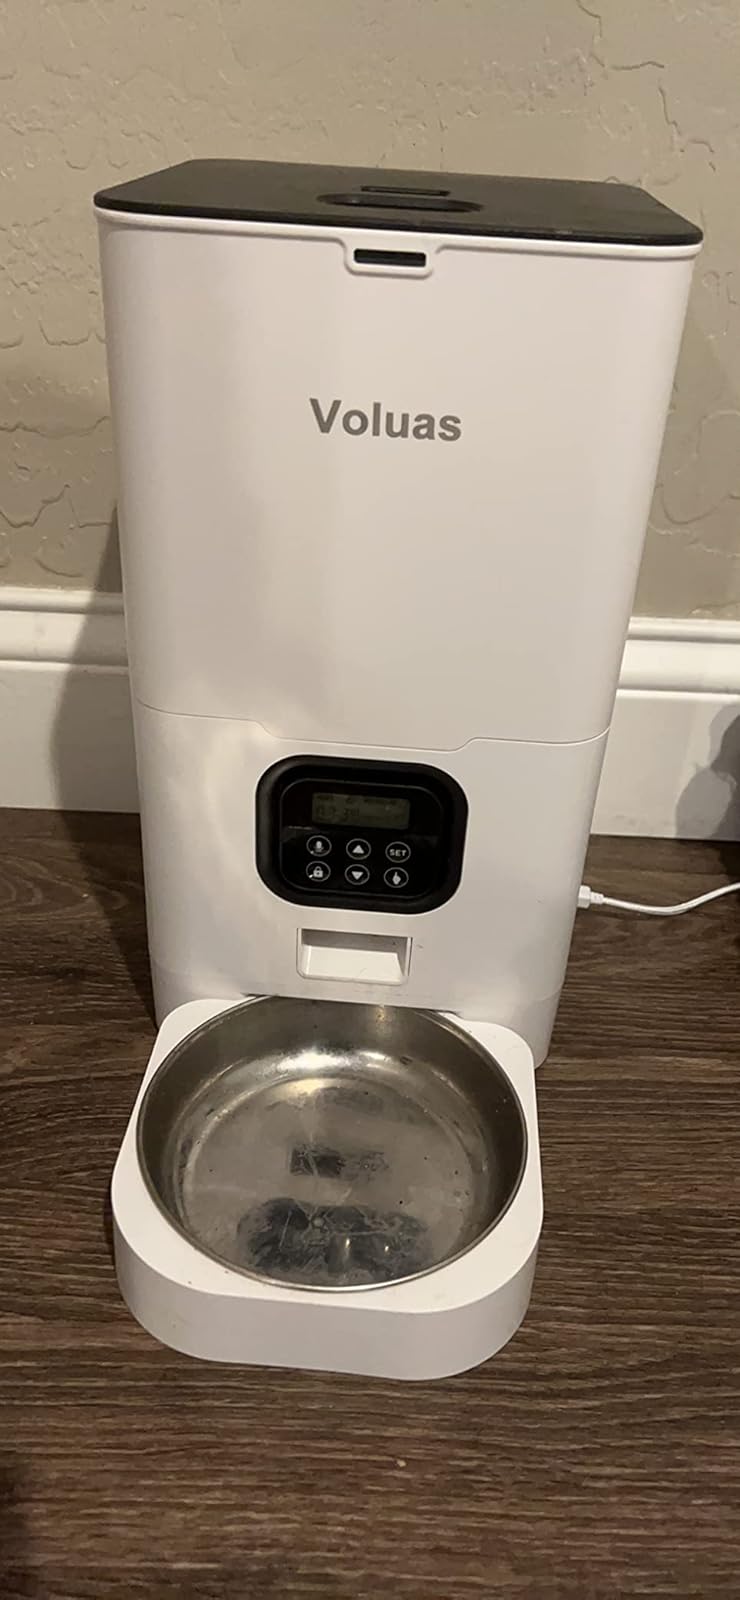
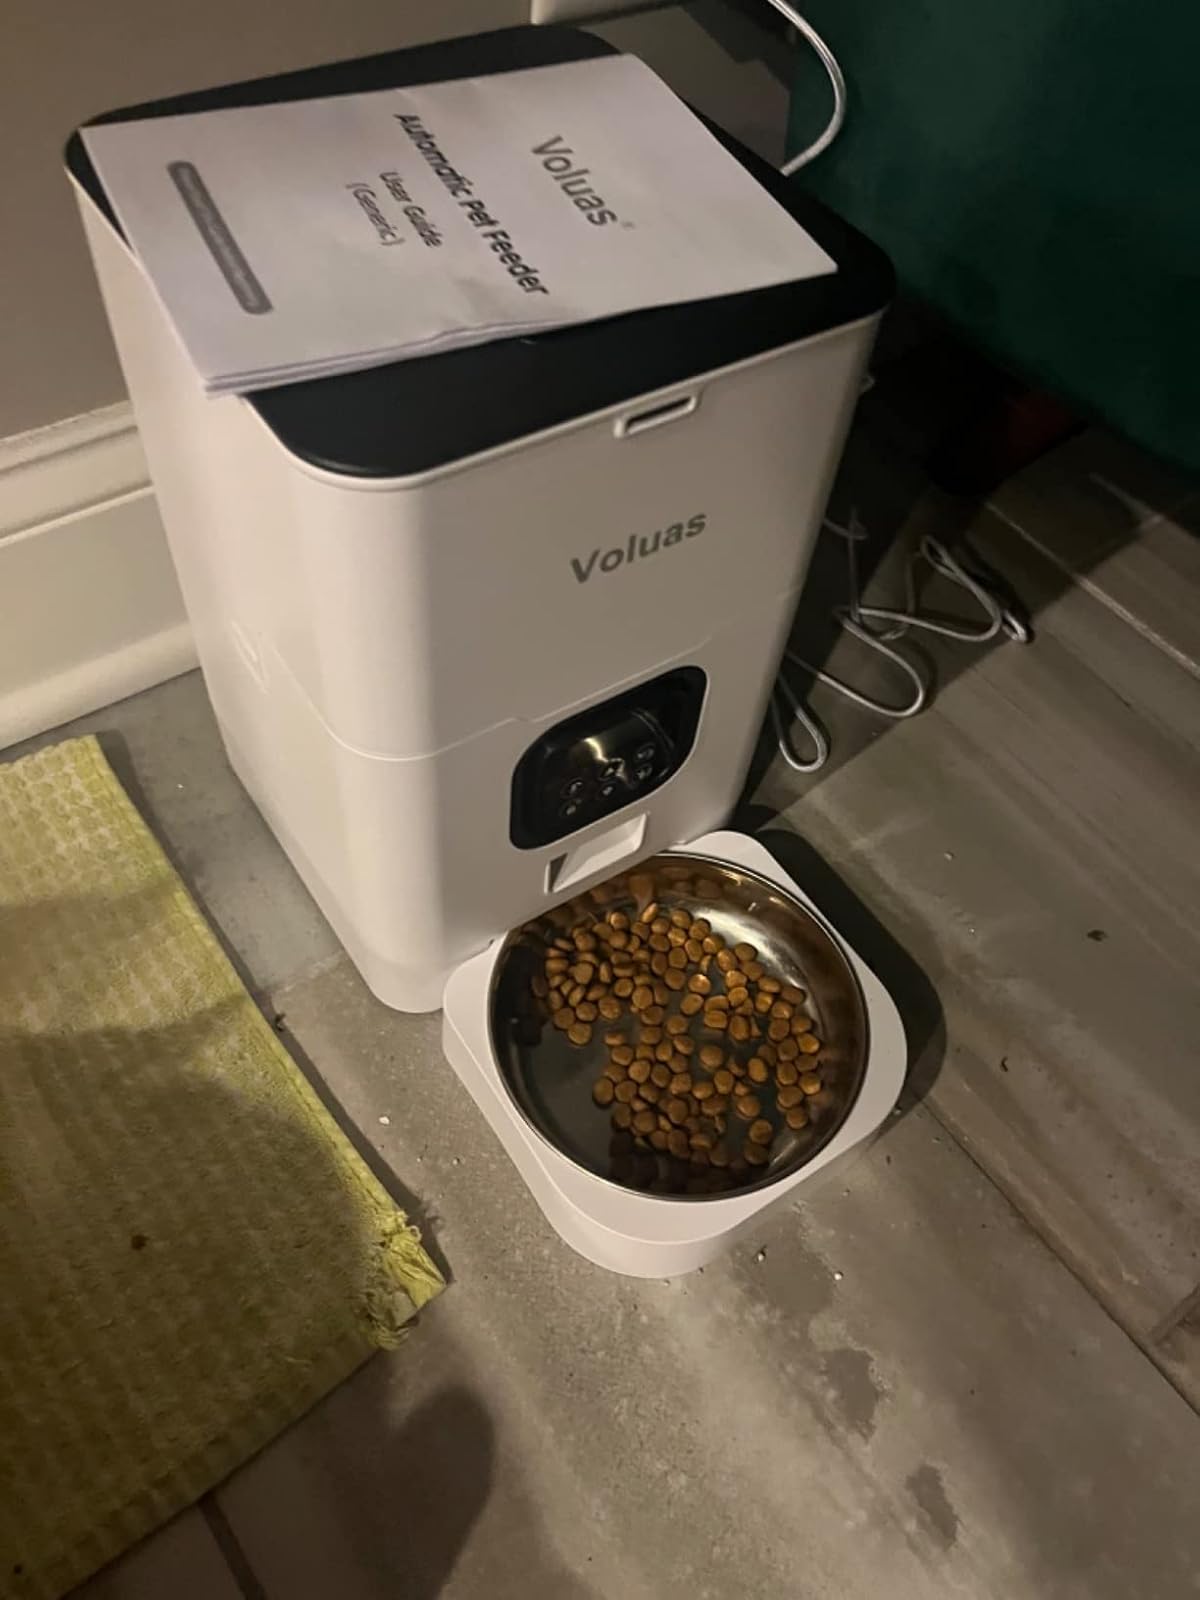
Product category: items_feeder
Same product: yes